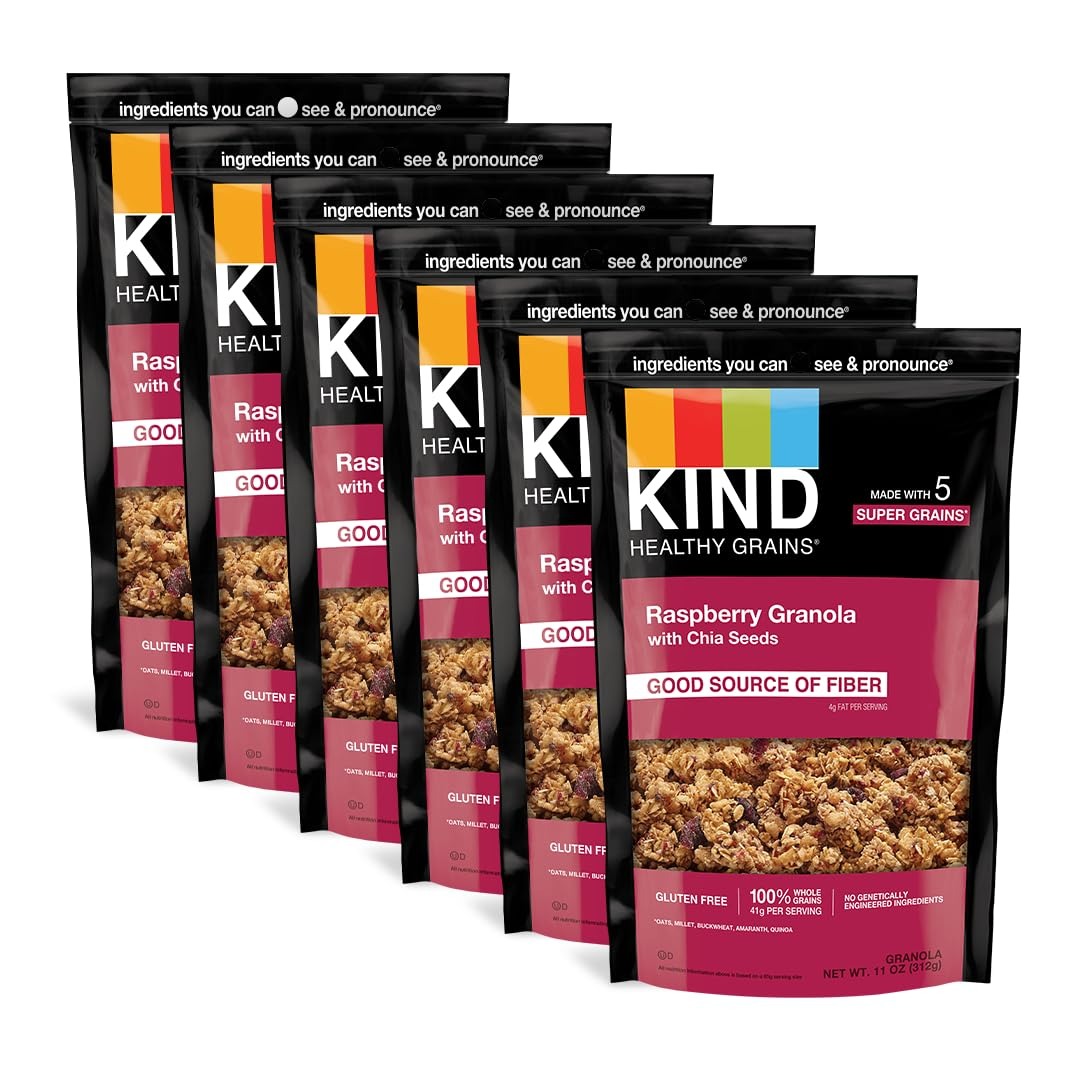
Item Name: KIND HEALTHY GRAINS Granola, Healthy Snack, Raspberry Granola with Chia Seeds, Snack Mix 11 OZ (6 Pack)
Bullet Point 1: Six 11 oz bags of KIND HEALTHY GRAINS Granola, Healthy Snack, Raspberry Granola with Chia Seeds, snack mix
Bullet Point 2: Kosher snacks made with five super grains - oats, buckwheat, millet, amaranth and quinoa
Bullet Point 3: Healthy 100% whole grain clusters deliver a delicious flavor combination of cranberries, raspberries and chia seeds in each bite
Bullet Point 4: KIND HEALTHY GRAINS clusters make a nutritious option for any time of day
Bullet Point 5: Healthy snacks that are a good source of fiber* and made without genetically engineered ingredients *Contains 4 grams of fat per serving
Bullet Point 6: Available in resealable snack bags
Value: 66.0
Unit: Ounce

Price: 51.31